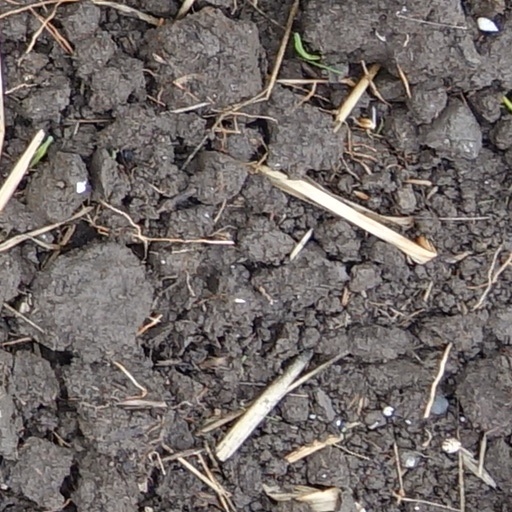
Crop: wheat